Cheung Wai On

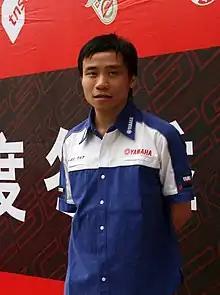
English: Hong Kong motorcycle racer Cheung Wai On in 2010.

Cheung Wai On (born May 2, 1981) is a Chinese Grand Prix motorcycle racer.